Recep Tayyip Erdoğan

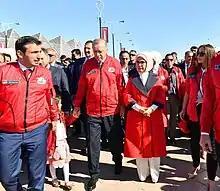
Erdoğan (center) with his spouse Emine (center-right), granddaughter Canan Aybüke (center-left), and son-in-law Selçuk Bayraktar (left) at Teknofest festival in Azerbaijan (2022)

There is a long-standing dispute between Turkey and Greece in the Aegean Sea. Erdoğan warned that Greece will pay a "heavy price" if Turkey's gas exploration vessel – in what Turkey said are disputed waters – is attacked. He deemed the readmission of Greece into the military alliance NATO a mistake, claiming they were collaborating with terrorists.